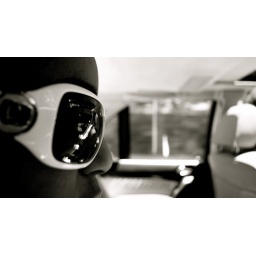
me in chanel glasses in car